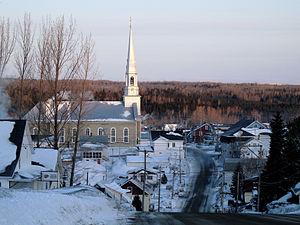
Village de Saint-Hubert-de-Rivière-du-Loup au Bas-Saint-Laurent (Québec)
La route 291 est une route régionale québécoise située sur la rive sud du fleuve Saint-Laurent. Elle dessert la région administrative du Bas-Saint-Laurent.
Rivière-du-Loup est une municipalité régionale de comté de la province de Québec, dans la région administrative du Bas-Saint-Laurent, créée le 1ᵉʳ janvier 1982. Son chef-lieu est la ville de Rivière-du-Loup. Elle est composée de 13 municipalités : une ville, six municipalités et cinq paroisses. Le mode de tenure des terres est majoritairement de propriété privée, alors que le territoire de propriété publique représente 15 % des terres louperiviennes.